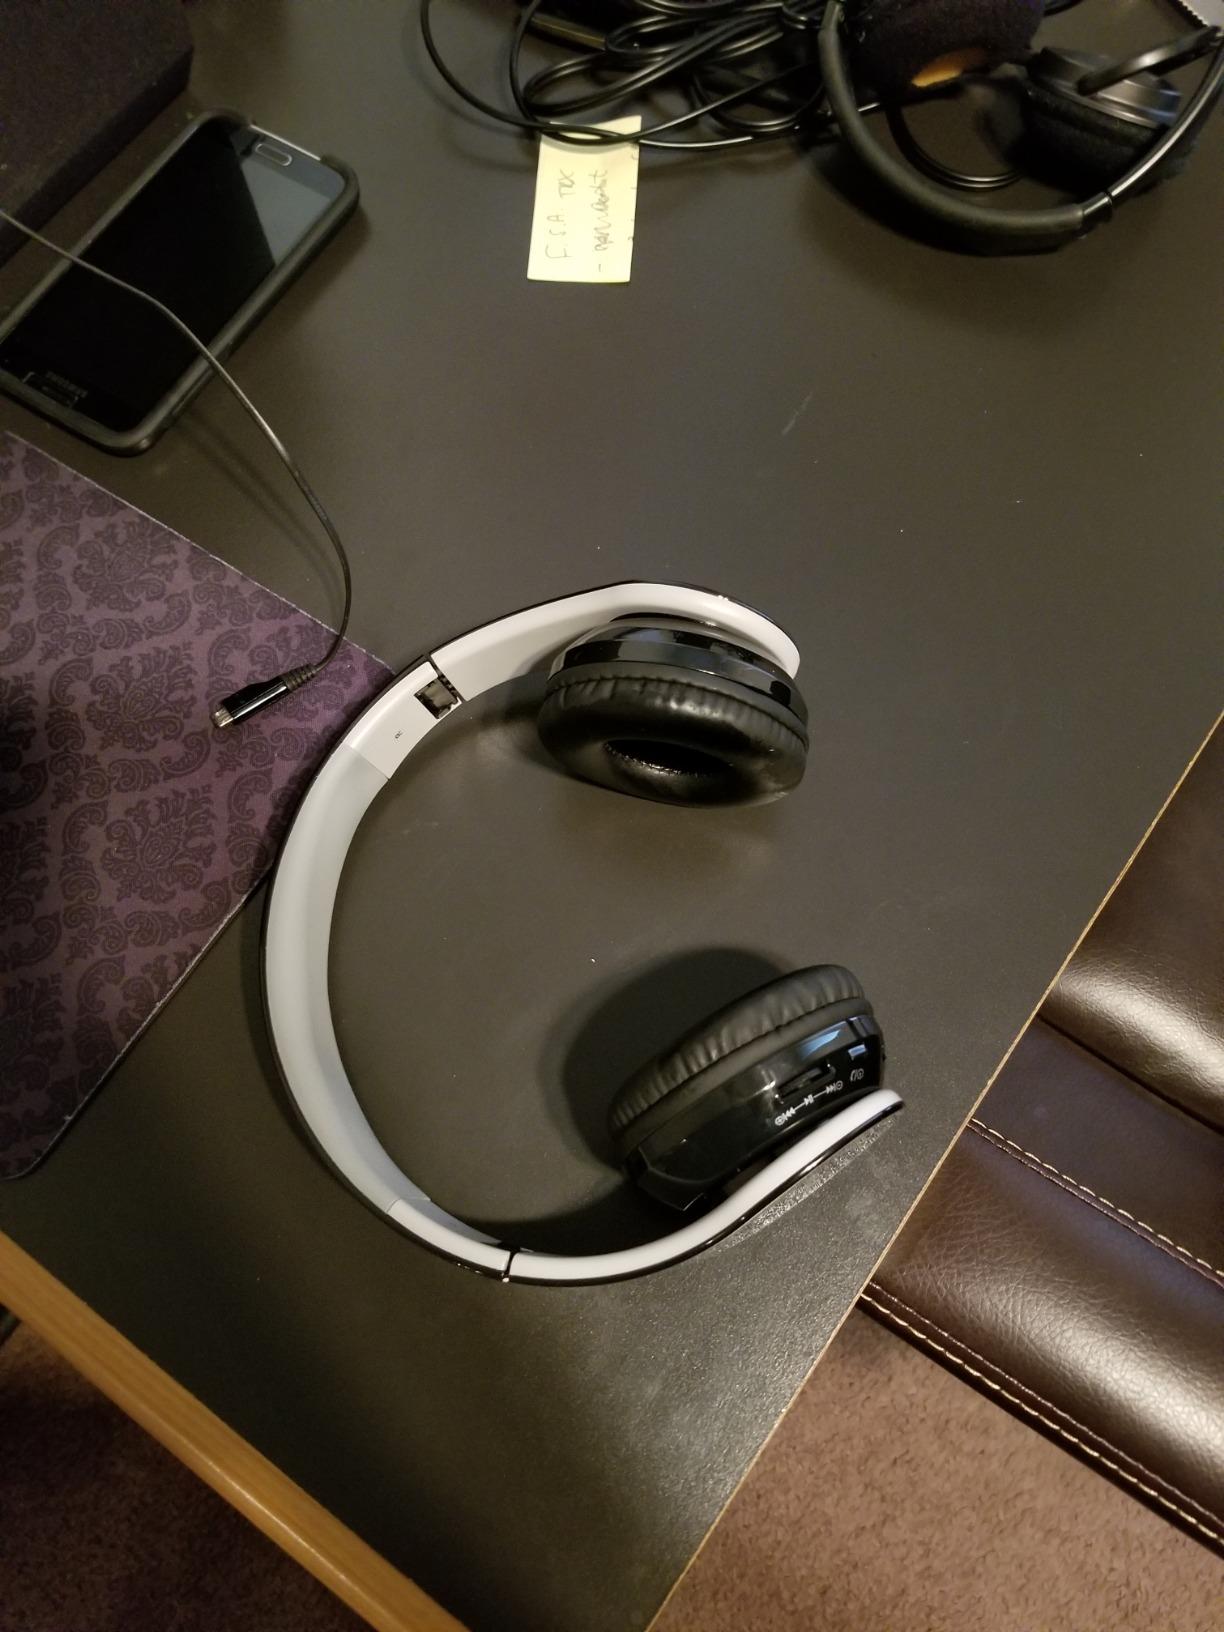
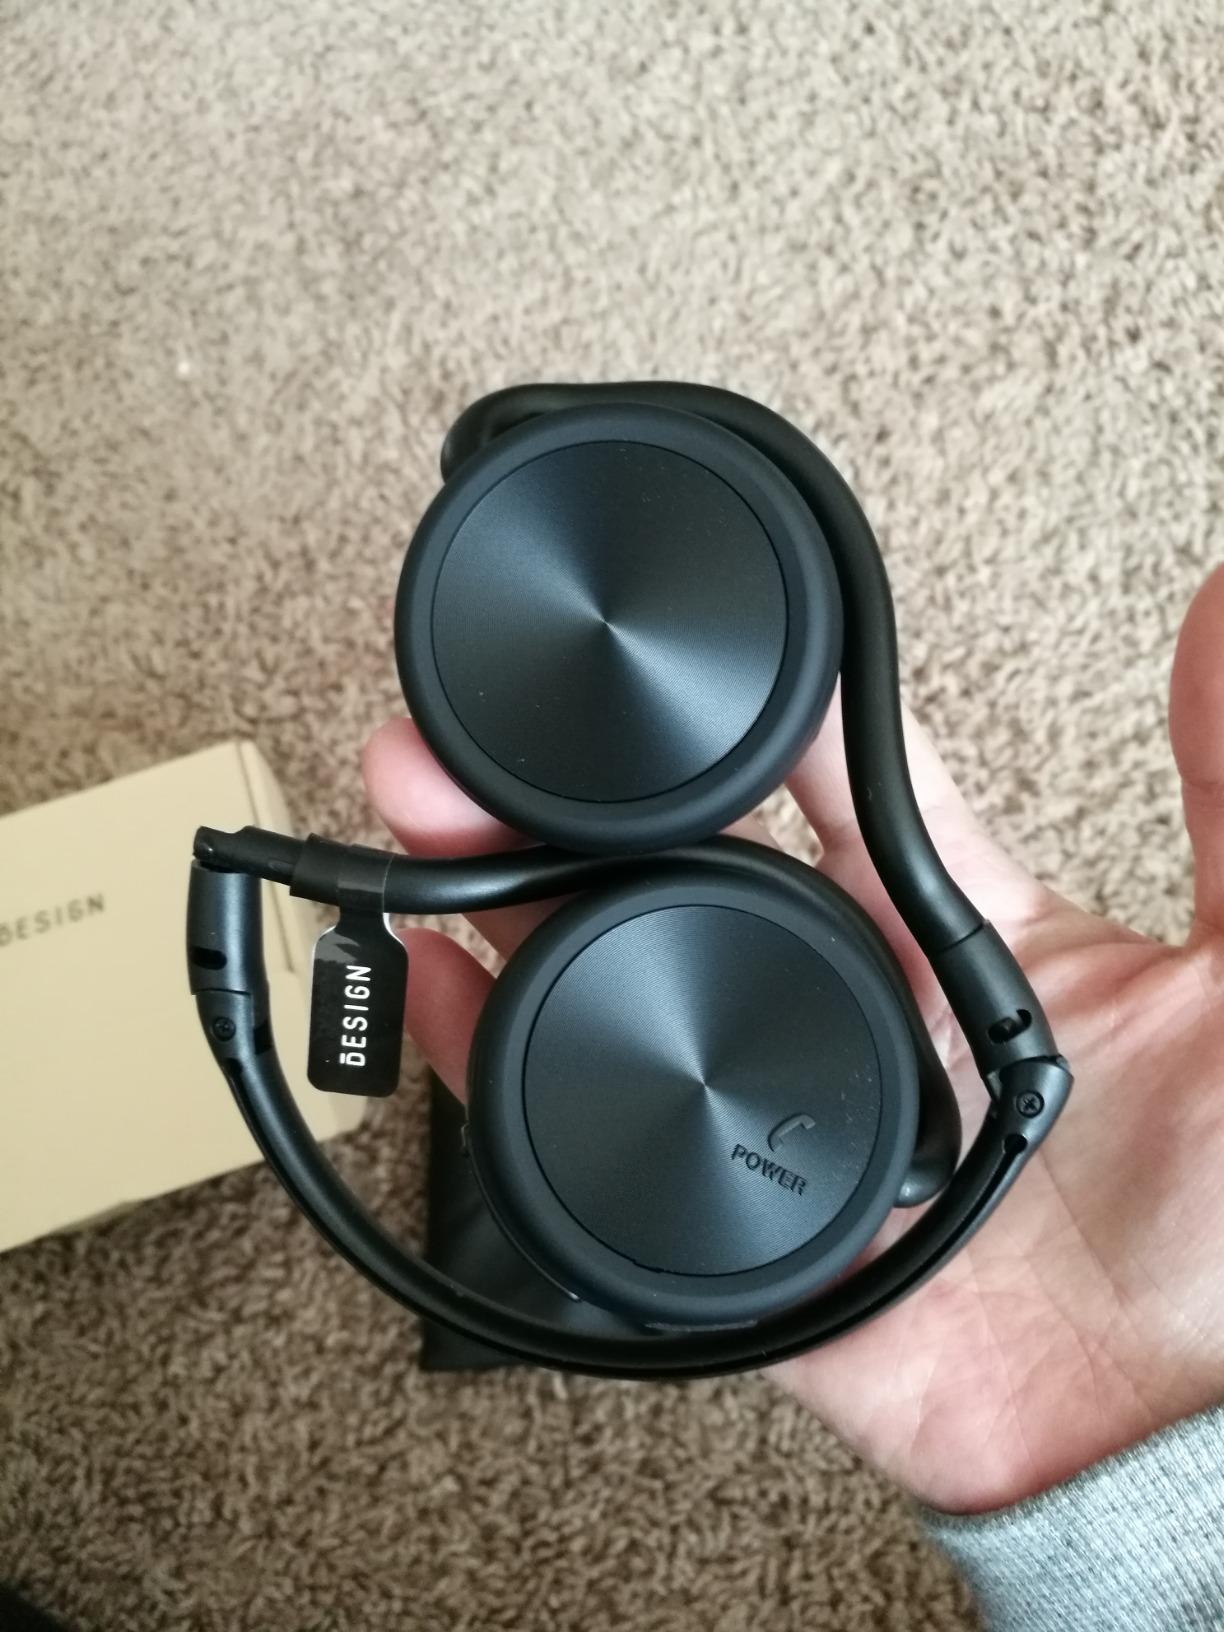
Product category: headphones
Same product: no